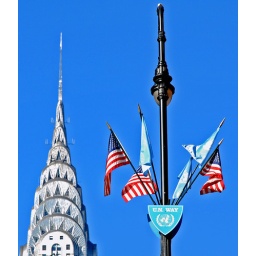
Across the street from the UN building in New york. Chrysler building in the background.